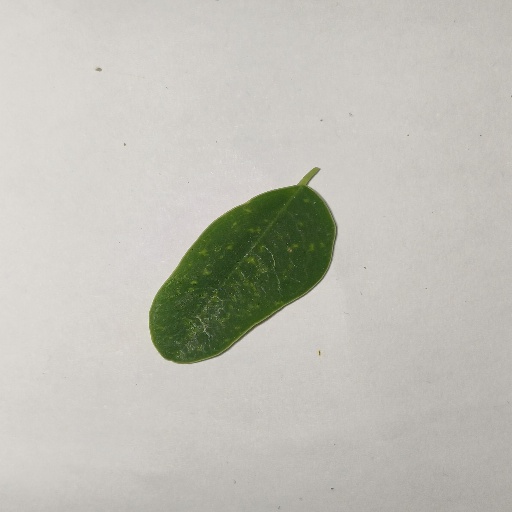
Species: Sojina
Leaf condition: Healthy Leaf